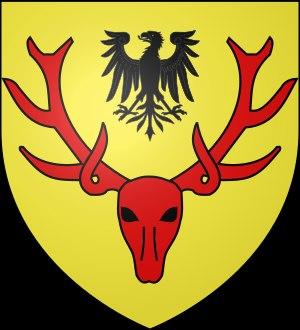
Gauthier Cornu, mort le 20 avril 1241, est un prélat français du XIIIᵉ siècle.
Le Château du Plessis de Cosmes était un château situé en Mayenne, à Cosmes, lieu-dit "Le Plessis". C'est désormais une ferme, située à 1 200 mètres Sud-Ouest du bourg.
Le Cornu est une famille de la noblesse française.
Pierre Le Cornu, ligueur et gouverneur de Craon, sieur du Plessis de Cosmes, militaire français, mort en 1612.